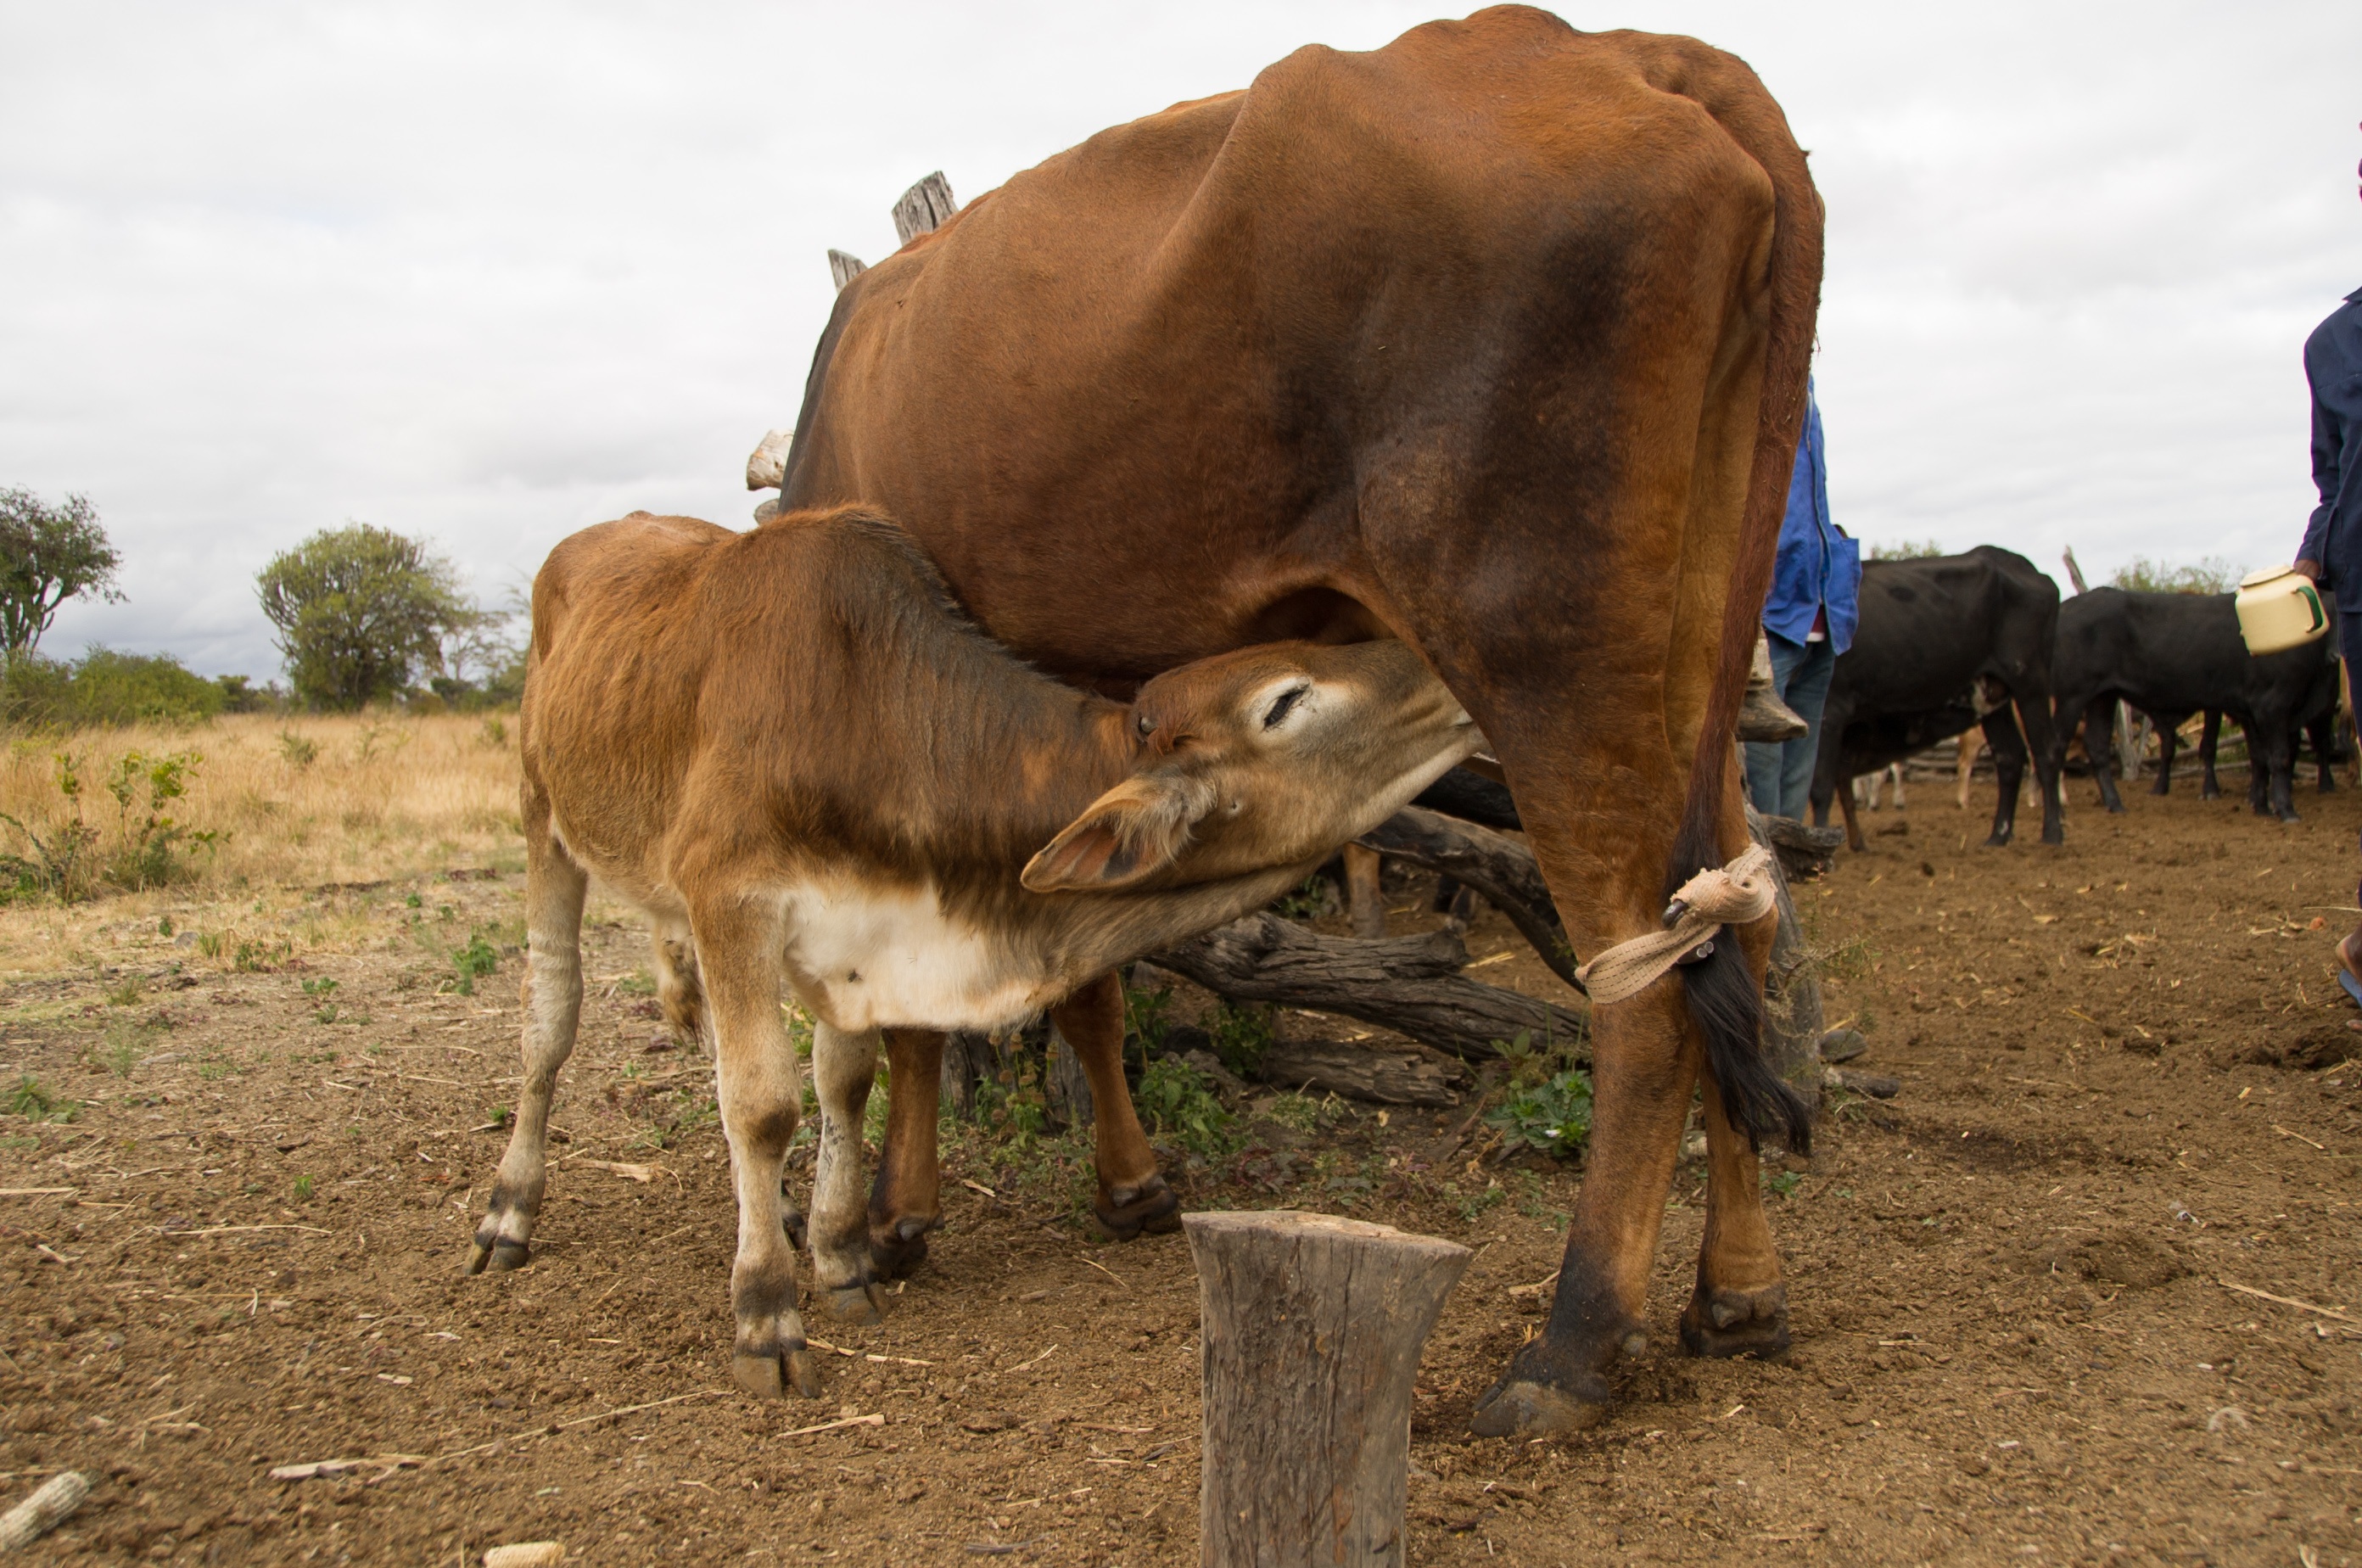
field, farm, animal, wildlife, rural, cow, cattle, herd, farming, pasture, grazing, livestock, mammal, agriculture, milk, beef, fauna, bull, domestic, milking, rural area, farm animals, cattle like mammal